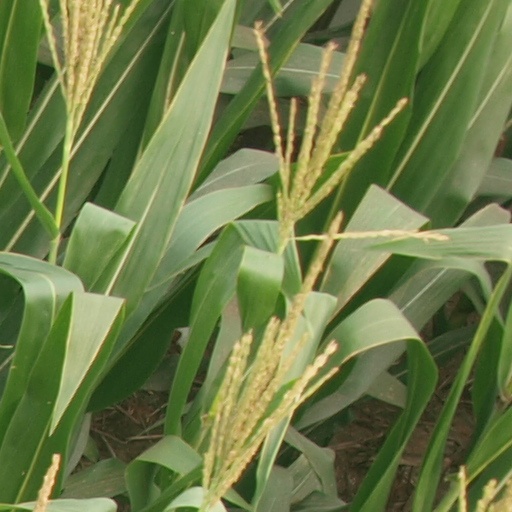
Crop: maize; corn